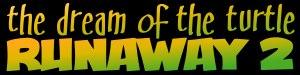
Runaway est une trilogie de jeux vidéo d'aventure développée par le studio espagnol Pendulo Studios et éditée en France par Focus Home Interactive. Les trois jeux de cette série sont sortis de 2003 à 2009. Originellement développés pour PC, des adaptations sur Nintendo DS et Wii ont été réalisées pour le second épisode, ainsi qu'une adaptation sur Nintendo DS pour le troisième.